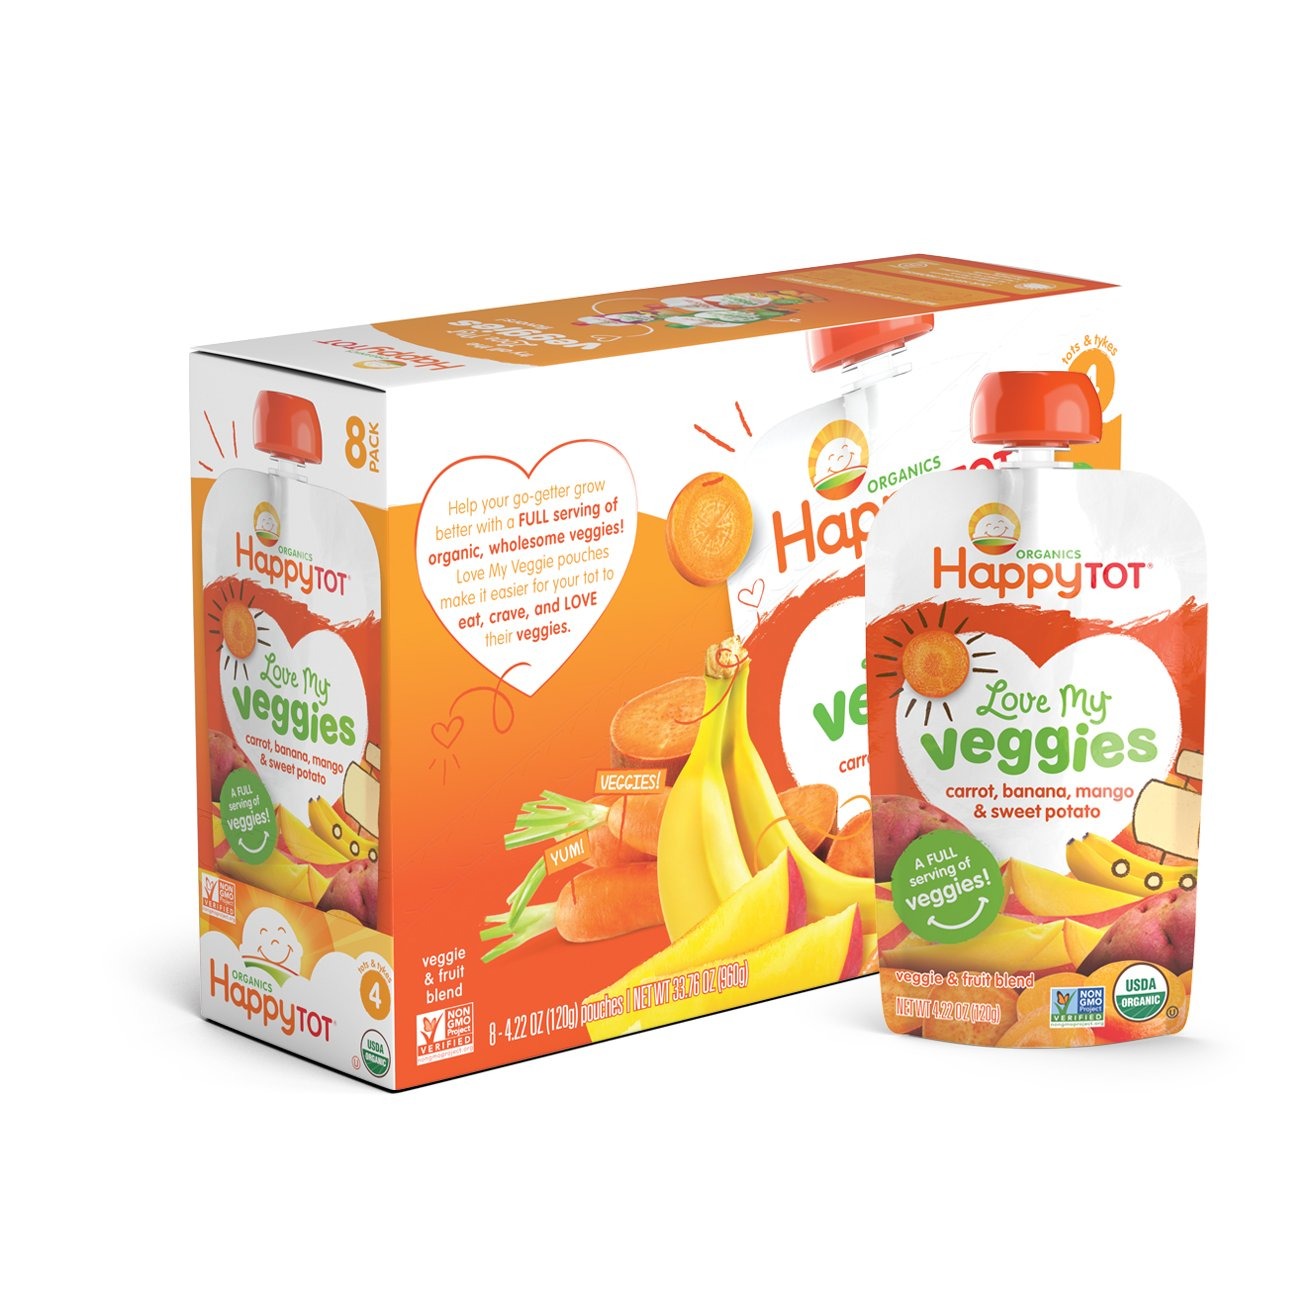
Item Name: Happy Tot Organic Stage 4 Baby Food, Love My Veggies, Carrot, Banana, Mango & Sweet Potato, 4.22 Ounce (Pack of 8)
Bullet Point 1: LOVE MY VEGGIES: Our Love My Veggies pouches make it easier than ever for your tot to eat (& enjoy!) their vegetables. Containing a FULL serving of organic, wholesome veggies & yummy organic fruits, these flavorful snacks help your go-getter grow better.
Bullet Point 2: STAGE FOUR EATERS: The most important aspect of food for the toddler years is the quality–the types of carbs, protein, and fat, as well as the vitamins and minerals, in the foods you feed your baby & Happy Tot's Stage 4 foods are great for picky eaters!
Bullet Point 3: HAPPY TOT: Our toddler foods & toddler snacks are designed to provide your toddler with wholesome nourishment to help support development. Our organic yogurt, veggie bowls, toddler formula, multi-grain toddler snacks & more will keep your tot a Happy Tot.
Bullet Point 4: MINDFULLY MADE: We develop premium organic recipes perfectly matched with your child's age and stage. Explore our snacks & meals for growing babies, toddlers & kids, from baby food pouches to freeze-dried yogurt treats, organic cereals & toddler snacks.
Bullet Point 5: HAPPY TUMMIES: We’re changing the way we feed our children with organic meals & snacks everyone can enjoy! Try our full line of baby food pouches, probiotic cereals, whole milk yogurt, teething wafers & baby snacks.
Value: 33.76
Unit: ounce

Price: 2